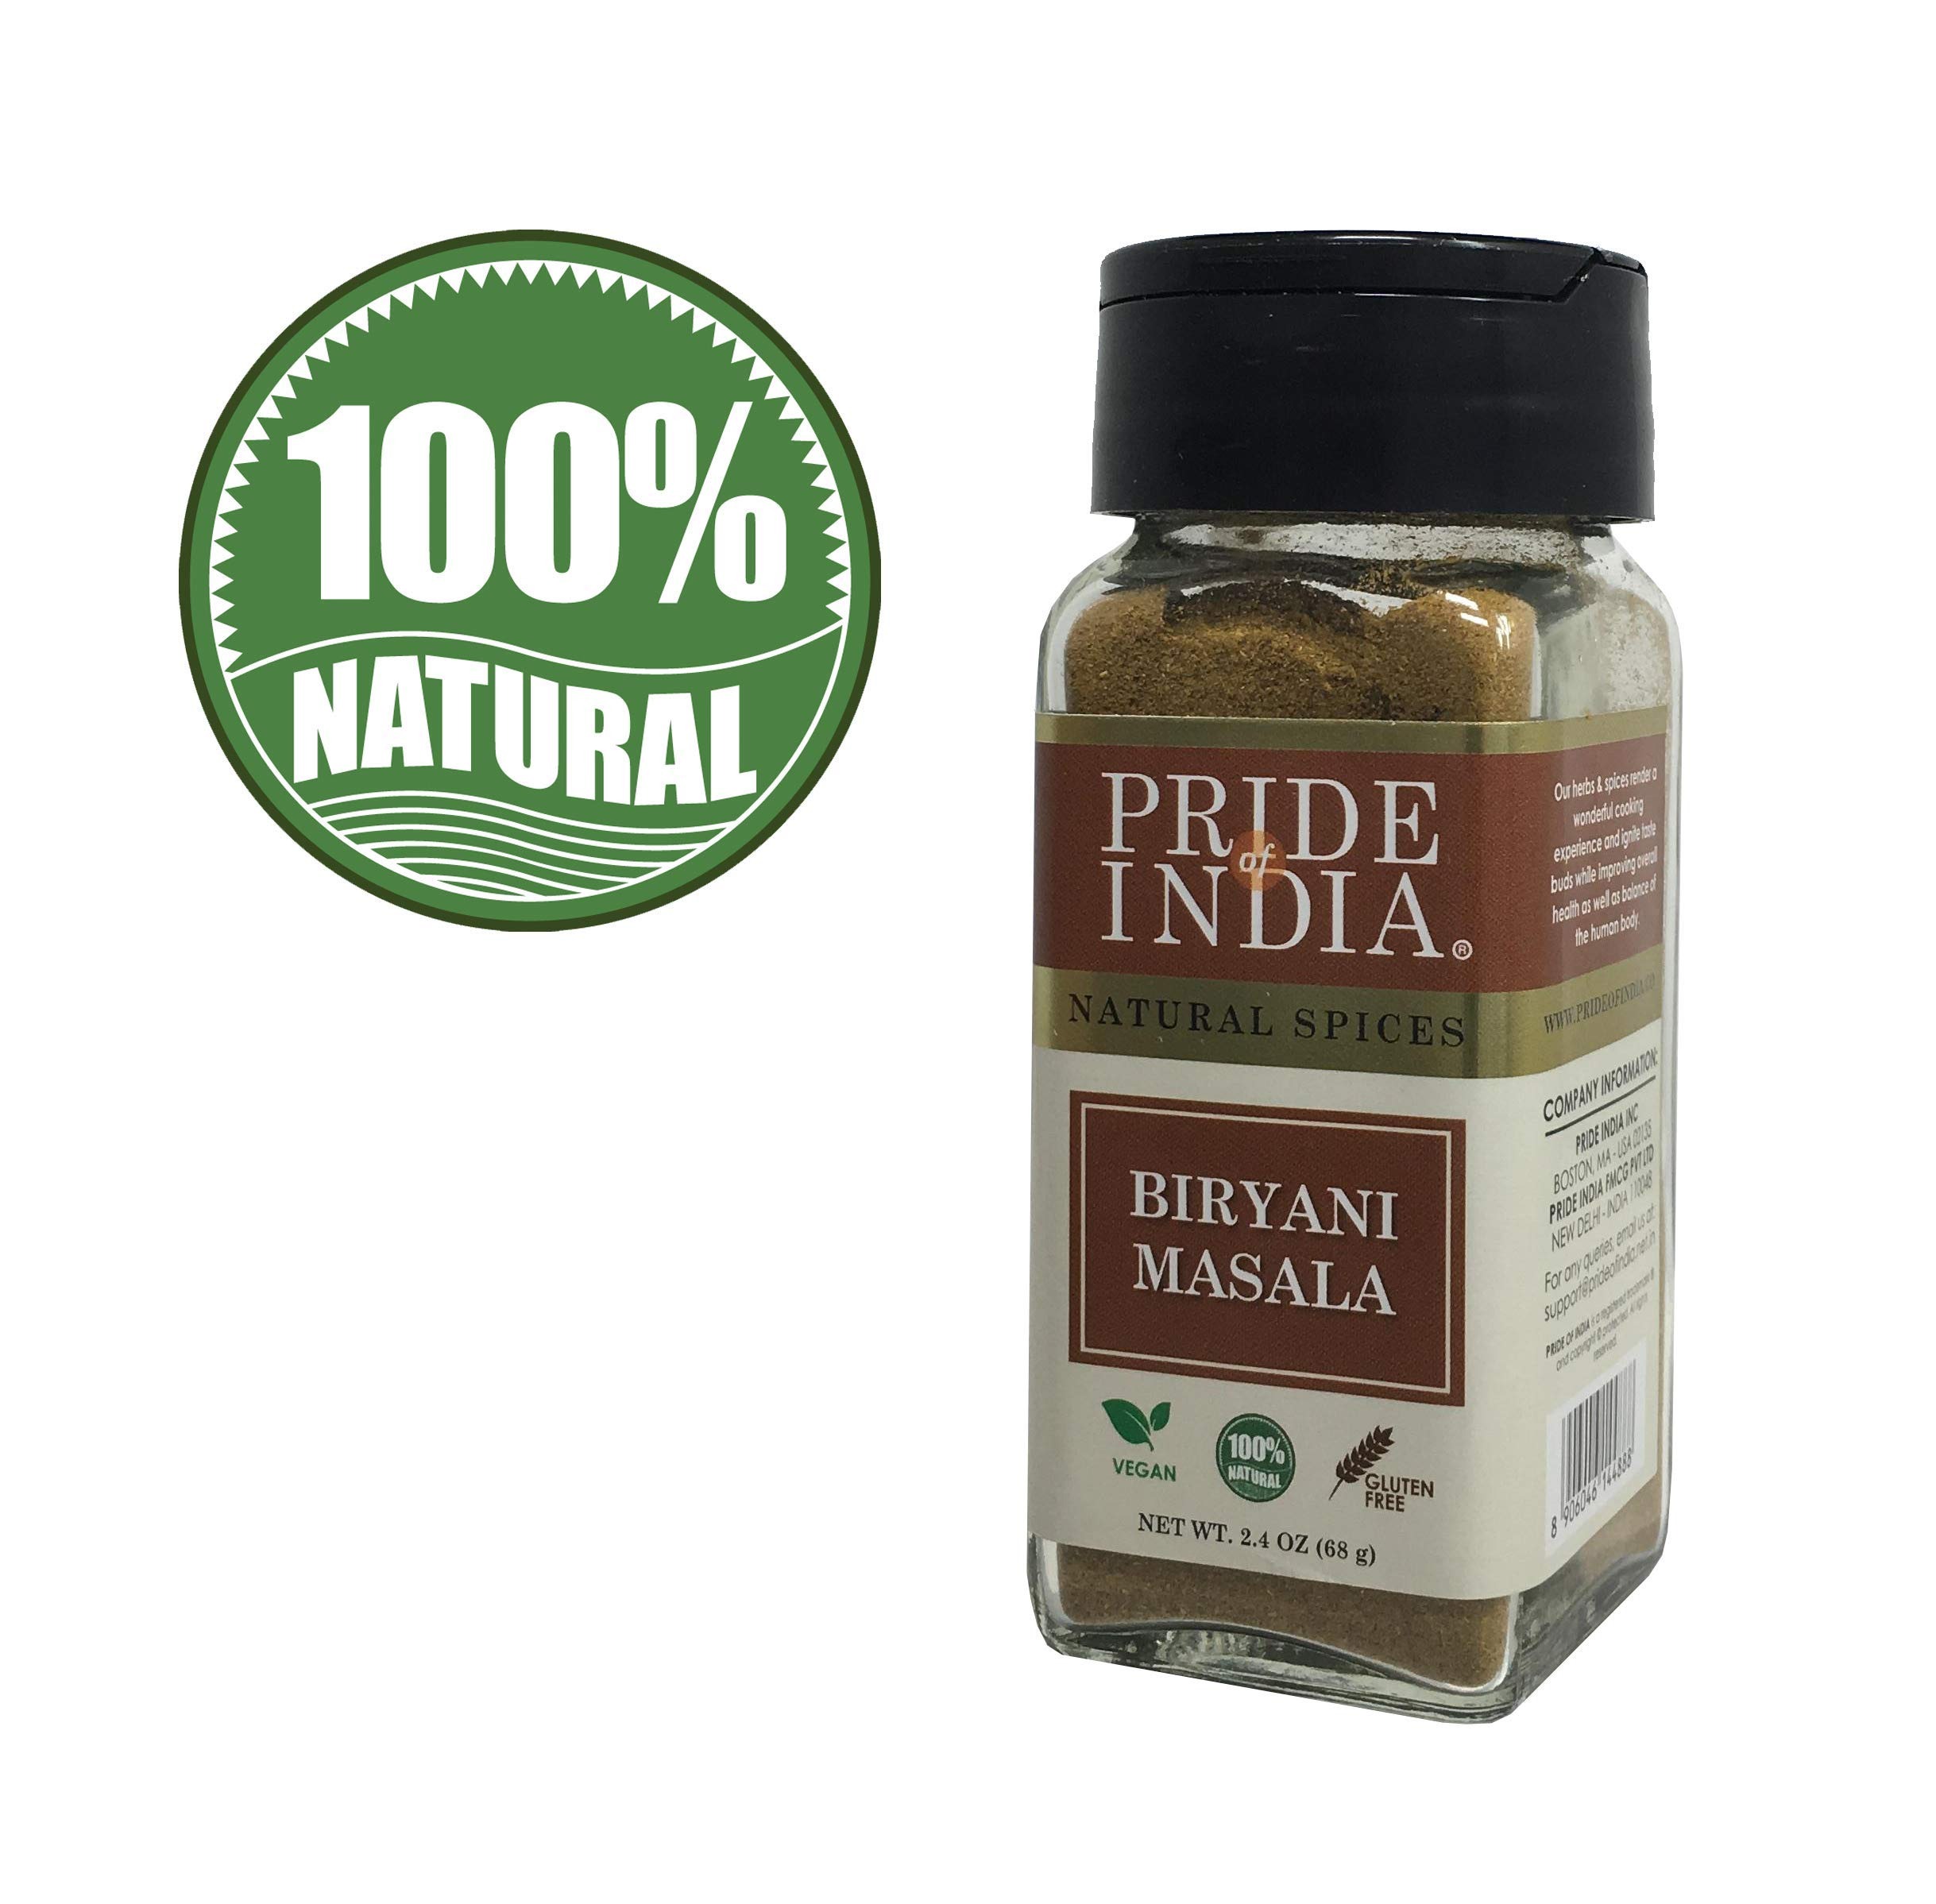
Item Name: Pride of India - PACK of 6 - Indian Biryani Masala Seasoning Spice - 2.40 oz. Small Dual Sifter Jar-Gourmet Spice Blend - For layered vegetable and meat pilaf – Suitable for Vegetarians & Vegans
Bullet Point 1: AUTHENTIC INDIAN FLAVOR: Use our biryani masala blend in both meat and vegetable pilaf dishes. Makes for a great seasoning spice when you are cooking authentic Indian rice recipes at home. Just sprinkle and sauté to enjoy delicious biryani and pilaf dishes right at your home for any occasion and event.
Bullet Point 2: PERFECT BLEND OF 13 SPICES: Indian Biryani Masala Seasoning Spice by Pride of India is made with the choicest and natural ingredients for a premium powder that offers a fine taste and flavor to your biryani and pilaf dishes every time. Our finest natural spice mix includes Turmeric, Red Chili, Cumin, Black Pepper, Bay leaf, Ginger, Onion, Garlic, Cardamom, Clove, Cinnamon, Coriander, Salt in a balanced proportion to give your dish, color, and a delectable aroma.
Bullet Point 3: NATURAL & FRESH: All our ingredient blends are farm fresh and natural giving you the same delectable taste from first use to the last. The highest quality ingredients of this spice make it an enjoyable addition to Mughlai cuisines. This mixture is free of GLUTEN, GMO, and BPA. The spice mix is completely VEGAN and NON-BIOENGINEERED.
Bullet Point 4: EASY TO USE: Our versatile biryani masala bottle comes in a small dual sifter bottle adding convenience while using. The sprinkler and spoon mechanism makes the spice accessible the way you like. Now, enjoy the fresh smell of homemade spices with our range of blends and seasonings and enhance the taste of home-cooked meals.
Bullet Point 5: AUTHENTICITY GUARANTEED: The authentic mix of our biryani masala spices is made with single-origin natural spices that are sourced from sustainable farming practices and manufactured in India. We have partnered with small farms to bring you only the best when it comes to taste in every dish you cook.
Product Description: Pride Of India brings Naturally grown food and herbal products from India that enhance the overall health of the human body through the centuries long tradition of consuming pure foods from farm to table. We are a family owned company and source all our ingredients from direct farms in order to preserve the quality as well as freshness of all our products. We value sustainable farming and aim to build a company that benefits the entire food chain from the grass root level upwards. We are committed to sourcing the freshest Naturally grown spices from farms situated around the Indian subcontinent. Our Naturally cultivated pure spices render a wonderful cooking experience and ignite taste buds . Our customers are the most important link in fulfilling our aim and therefore, we strive to provide an unparalleled service in order to satisfy all our consumers to the best of our abilities. We hope that every customer has a great experience with us and enjoys our exclusive products to the utmost.
Value: 1.0
Unit: Ounce

Price: 25.99